Nor of Human

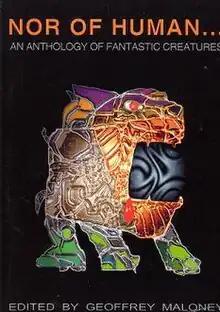
Nor of Human--cover by Les Petersen

Nor of Human: An Anthology of Fantastic Creatures is the first short story anthology published by the Canberra Speculative Fiction Guild. Printed in 2001 under and edited by Geoffrey Maloney, it contains stories from several Australian speculative fiction authors.